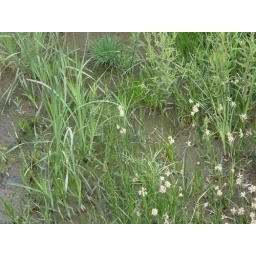
water plants growning in a stream bed